Sky position (RA, Dec in degrees): 23.639, -0.4303
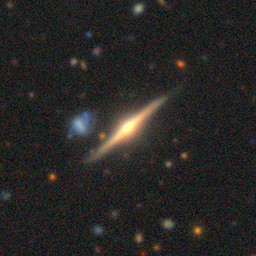
Galaxy morphology: Edge-on Galaxies with Bulge